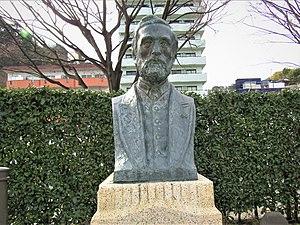
François Léonce Verny, né le 2 décembre 1837 à Aubenas et mort le 1ᵉʳ mai 1908 à Pont d'Aubenas, est un ingénieur et industriel français qui dirigea la construction de l'arsenal naval de Yokosuka, permettant ainsi au Japon de commencer sa modernisation.